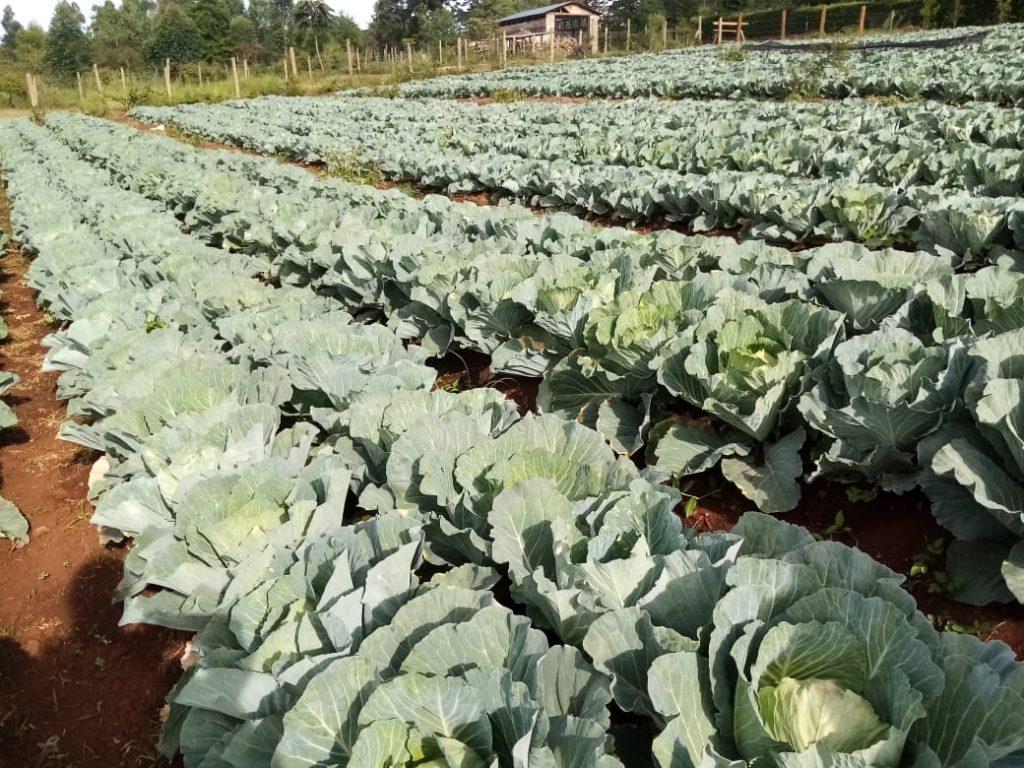
Shamba kubwa lililosheheni mazao ya mbogamboga yaliyopandwa kwa mpangilio mzuri na kutumia mfumo wa kisasa kwa ajili ya kilimo cha viwandani kinachosaidia kupatikana kwa malighafi zinazotengeneza bidhaa zilizo maliziwa, na hivyo kuuzwa kama soko la biashara.